Amsterdam Lelylaan station

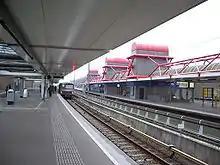
Platforms for Metro on the left and NS trains on the right

The station was built in 1986 when a link was constructed from Amsterdam Centraal to Schiphol Airport. The new line reduced journey time from Centraal Station and Schiphol to as little as 16 minutes. The other stations built on this line were Amsterdam Sloterdijk (rebuilt) and Amsterdam De Vlugtlaan. De Vlugtlaan was closed in May 2000 to enable construction of the Hemboog, which enabled direct connections to Zaandam and beyond since 2003.